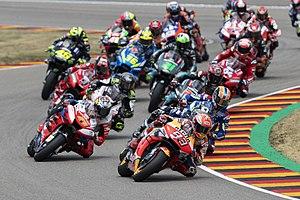
Le Championnat du monde de vitesse moto 2019 est la 71ᵉ édition du championnat du monde de vitesse moto organisé par la FIM.